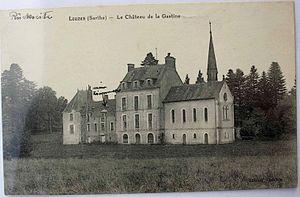
Chateau de La Gastine, sis sur la commune de Louzes (Sarthe). On distingue à gauche les deux bâtiments Renaissance, au centre le corps de logis 1900 (modifié dans les années 1950) et à droite la chapelle privée, datant du XIXe siècle.
Louzes est une commune française, située dans le département de la Sarthe en région Pays de la Loire, peuplée de 101 habitants.